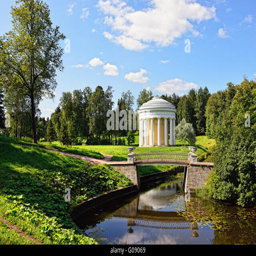
summer landscape of the garden .